Princess Henriette of Liechtenstein

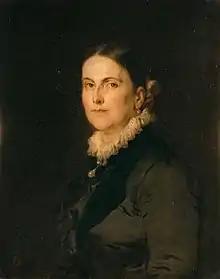
Portrait by Hans Canon c. 1882

Princess Henriette of Liechtenstein (German: "Henriette Maria Norberta, Prinzessin von und zu Liechtenstein"; 6 June 1843 – 24 December 1931) was a Princess of Liechtenstein and member of the Princely House of Liechtenstein.